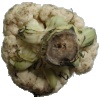
Label: cauliflower